Imai Foundation

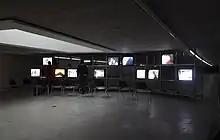
Images Against Darkness. Video art from the archive of imai, Kunst im Tunnel, Düsseldorf, 2012

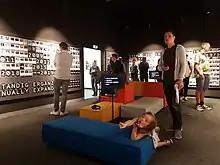
imai Foundation Videolounge, NRW Forum, Dusseldorf, 2019

The imai Foundation was founded in 2006 as "imai - inter media art institute". It is an institution dedicated to the preservation, research and distribution of video art and media art and associated activities. The foundation organizes workshops, conferences, screenings, exhibitions, research projects and case studies concerning the current questions of conservation and restoration of media art. It aims to develop further the possibilities of (digital) preservation, presentation and distribution of media art.